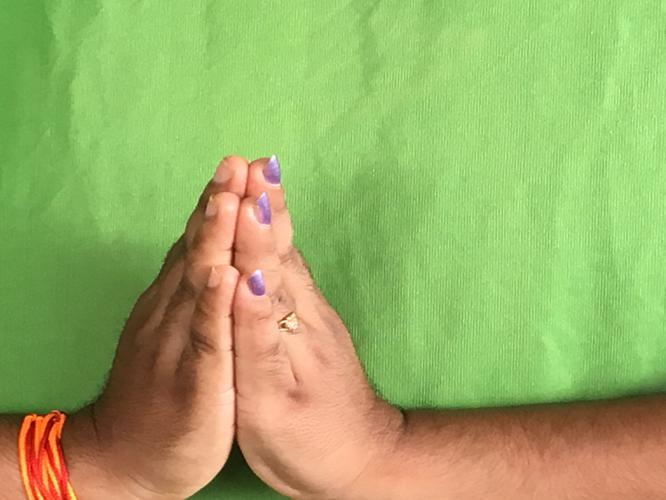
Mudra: Anjali
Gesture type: double_hand